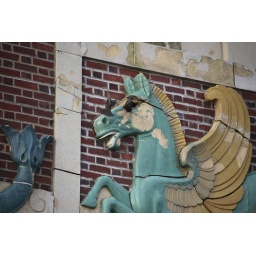
bird living in the horses eye Asbury Park Early Morning Photos